Charles L. Calhoun

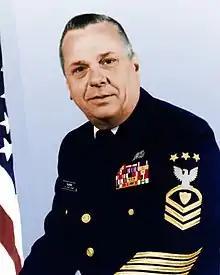
Charles Calhoun

Charles Luther Calhoun (April 20, 1925 – February 24, 2002) was an American military enlisted man who served briefly in the United States Navy during World War II and then in the United States Coast Guard where he would rise to become the first Master Chief Petty Officer of the Coast Guard.